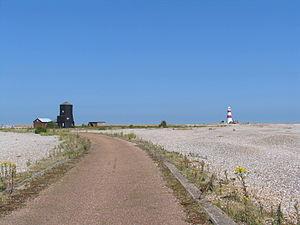
Orford est une petite ville du comté de Suffolk en Angleterre, située dans une Area of Outstanding Natural Beauty la Suffolk Coast and Heaths. Il est le seul point d'accès aux réserves naturelles d' Orford Ness et d' Havergate Island.